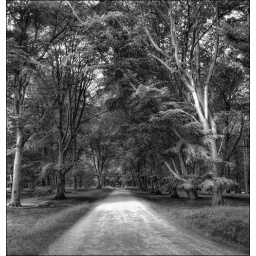
Maybe I should have posted this in black &amp;amp; white in the first place.